Pagani Zonda R

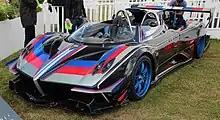
Zonda R Evolution Barchetta one-off

The Zonda R Evolution was an updated version of the Zonda R. Unveiled at the 2012 Goodwood Festival of Speed, it features many changes over the previous Zonda R. The car takes many pieces and inspirations from the Zonda 760RS. The exterior is finished in pearl white colour with exposed carbon-fibre on the nose. The 6.0 L V12 engine is uprated to . The bodywork is the same as the Zonda R but has improved aerodynamics. It features a bigger air splitter above the two standard air splitters on the front bumper and a pair of small splitters on the sides of the rear bumper. A bigger rear central fin and a small spoiler added below the standard Zonda R spoiler improves aerodynamics and increases down-force. 5 cars were initially planned to be produced, but only one (the original Zonda R prototype) was actually completed. The only Zonda R Evolution chassis was eventually transformed into a Zonda Revolución and still resides at the Pagani headquarters.